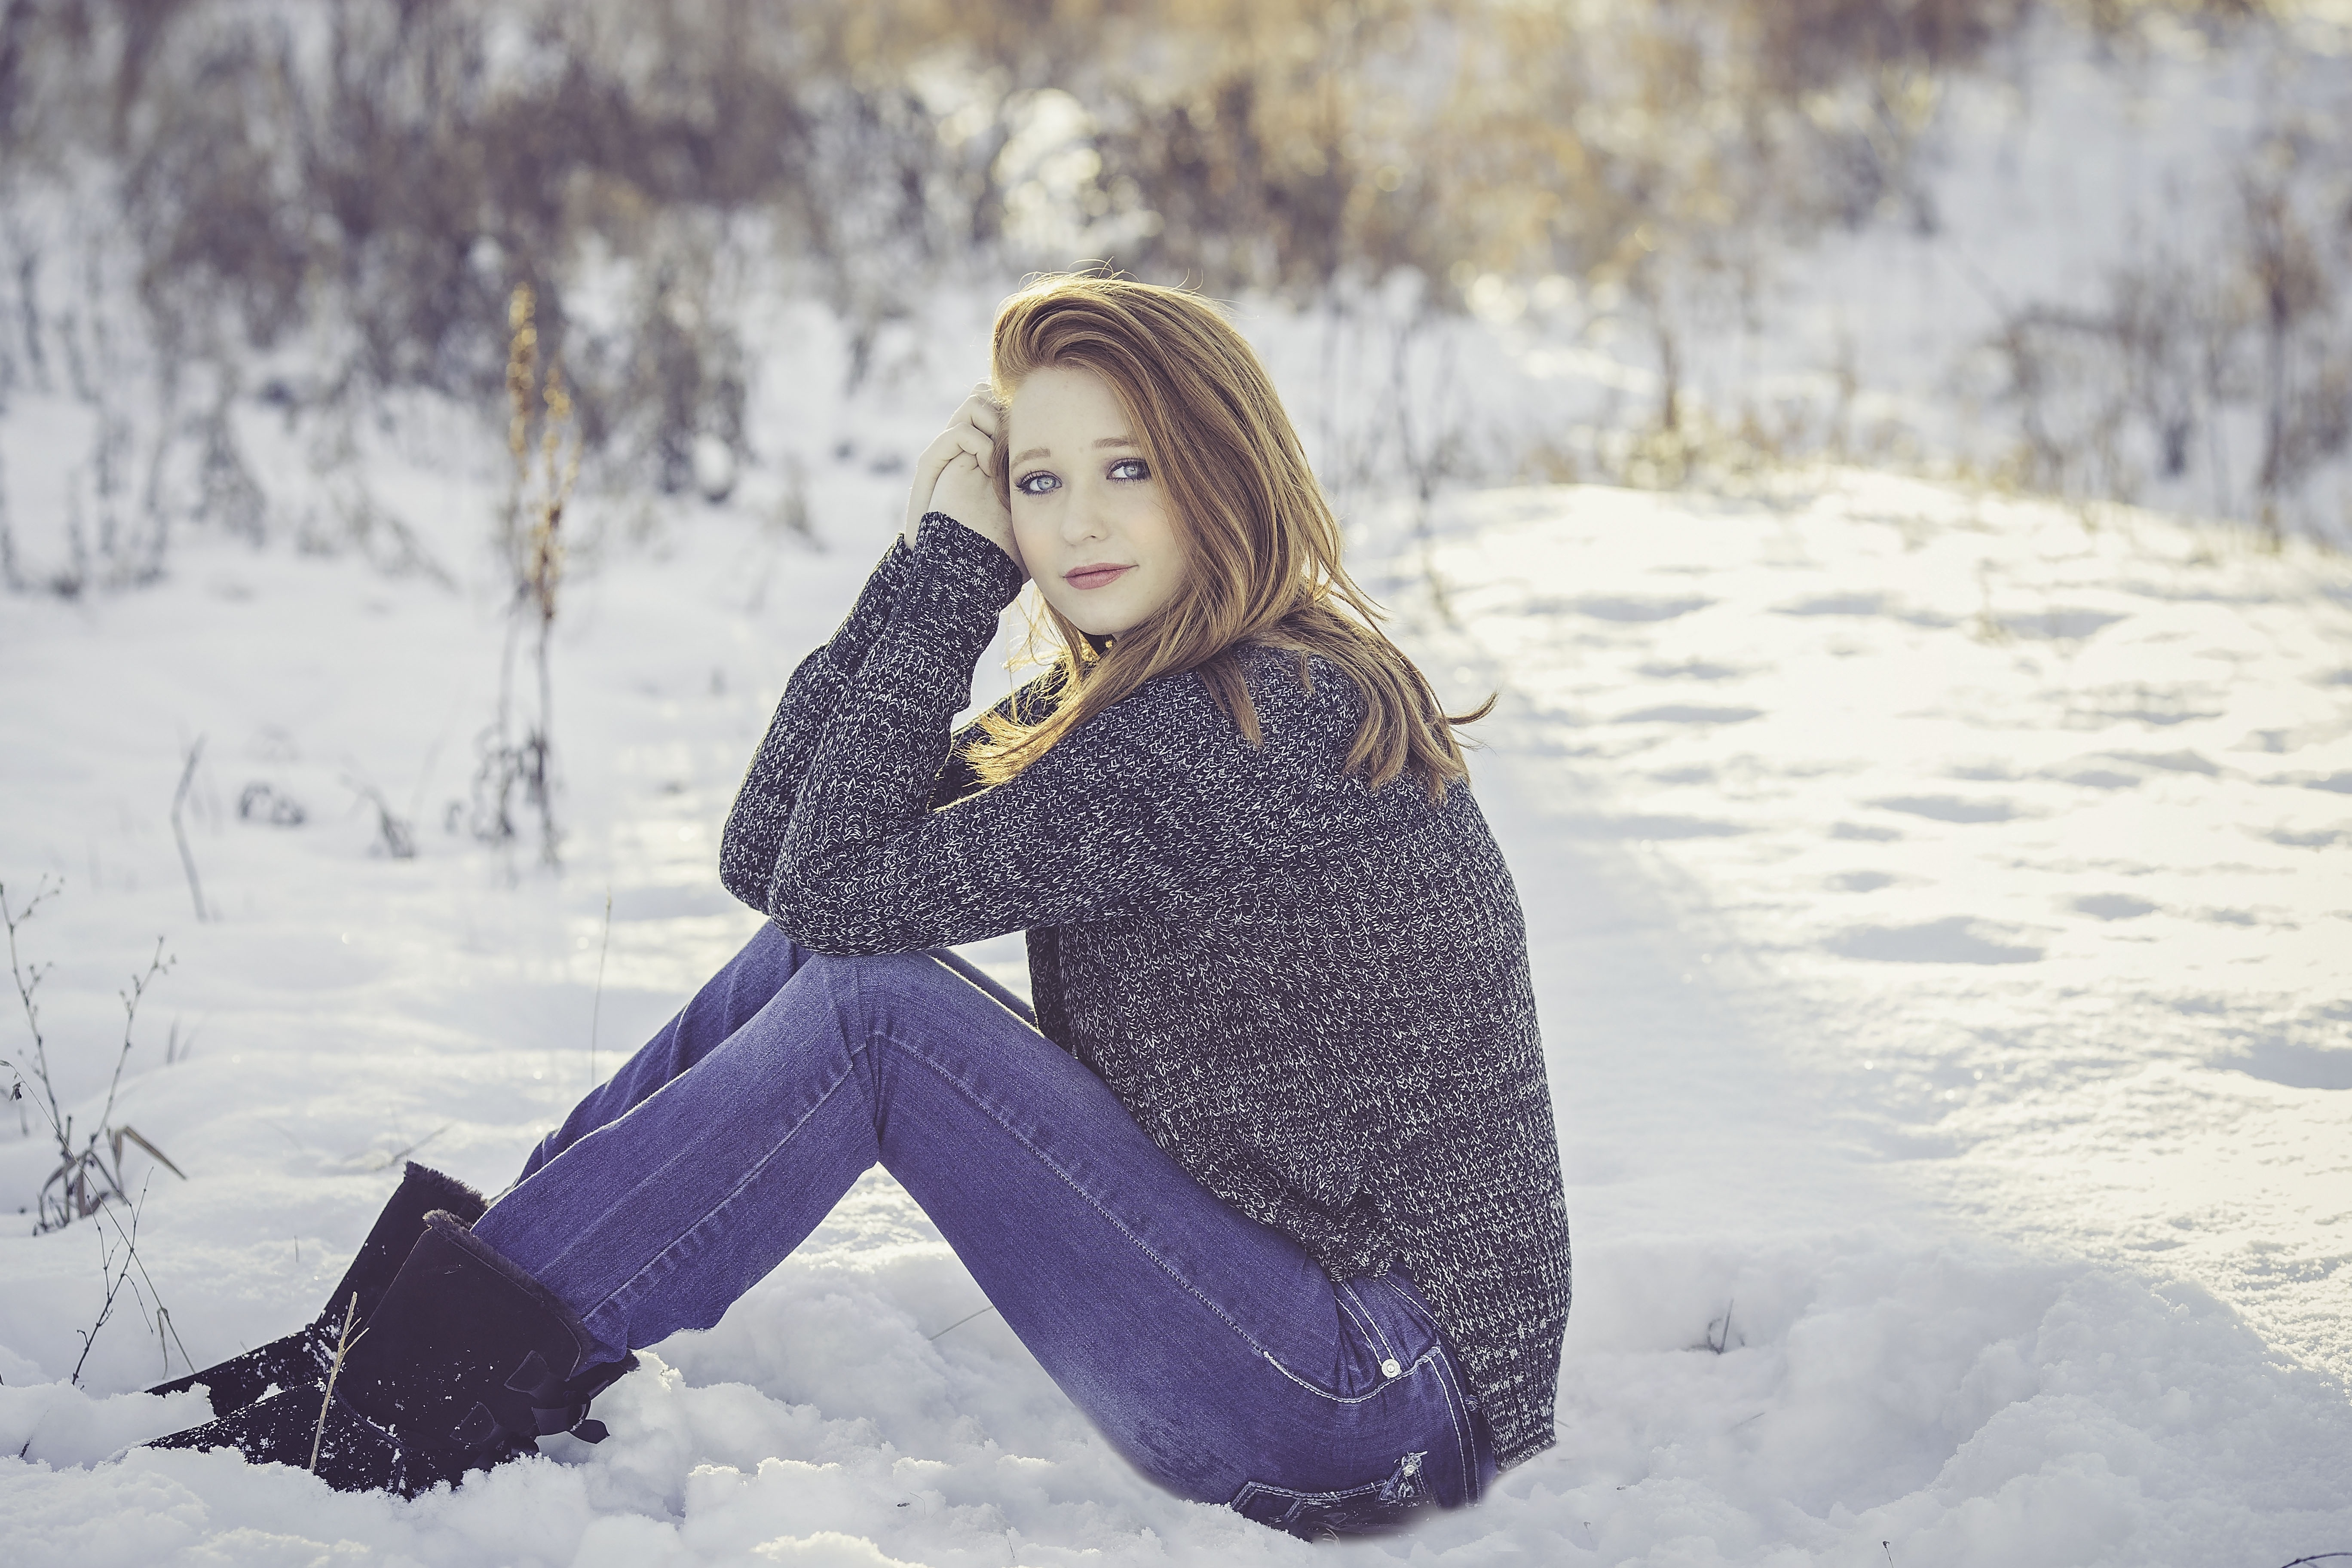
snow, winter, girl, woman, hair, female, portrait, model, spring, sitting, weather, fashion, season, outside, dress, lovely, beauty, beautiful, gorgeous, freezing, photo shoot, red head, human positions